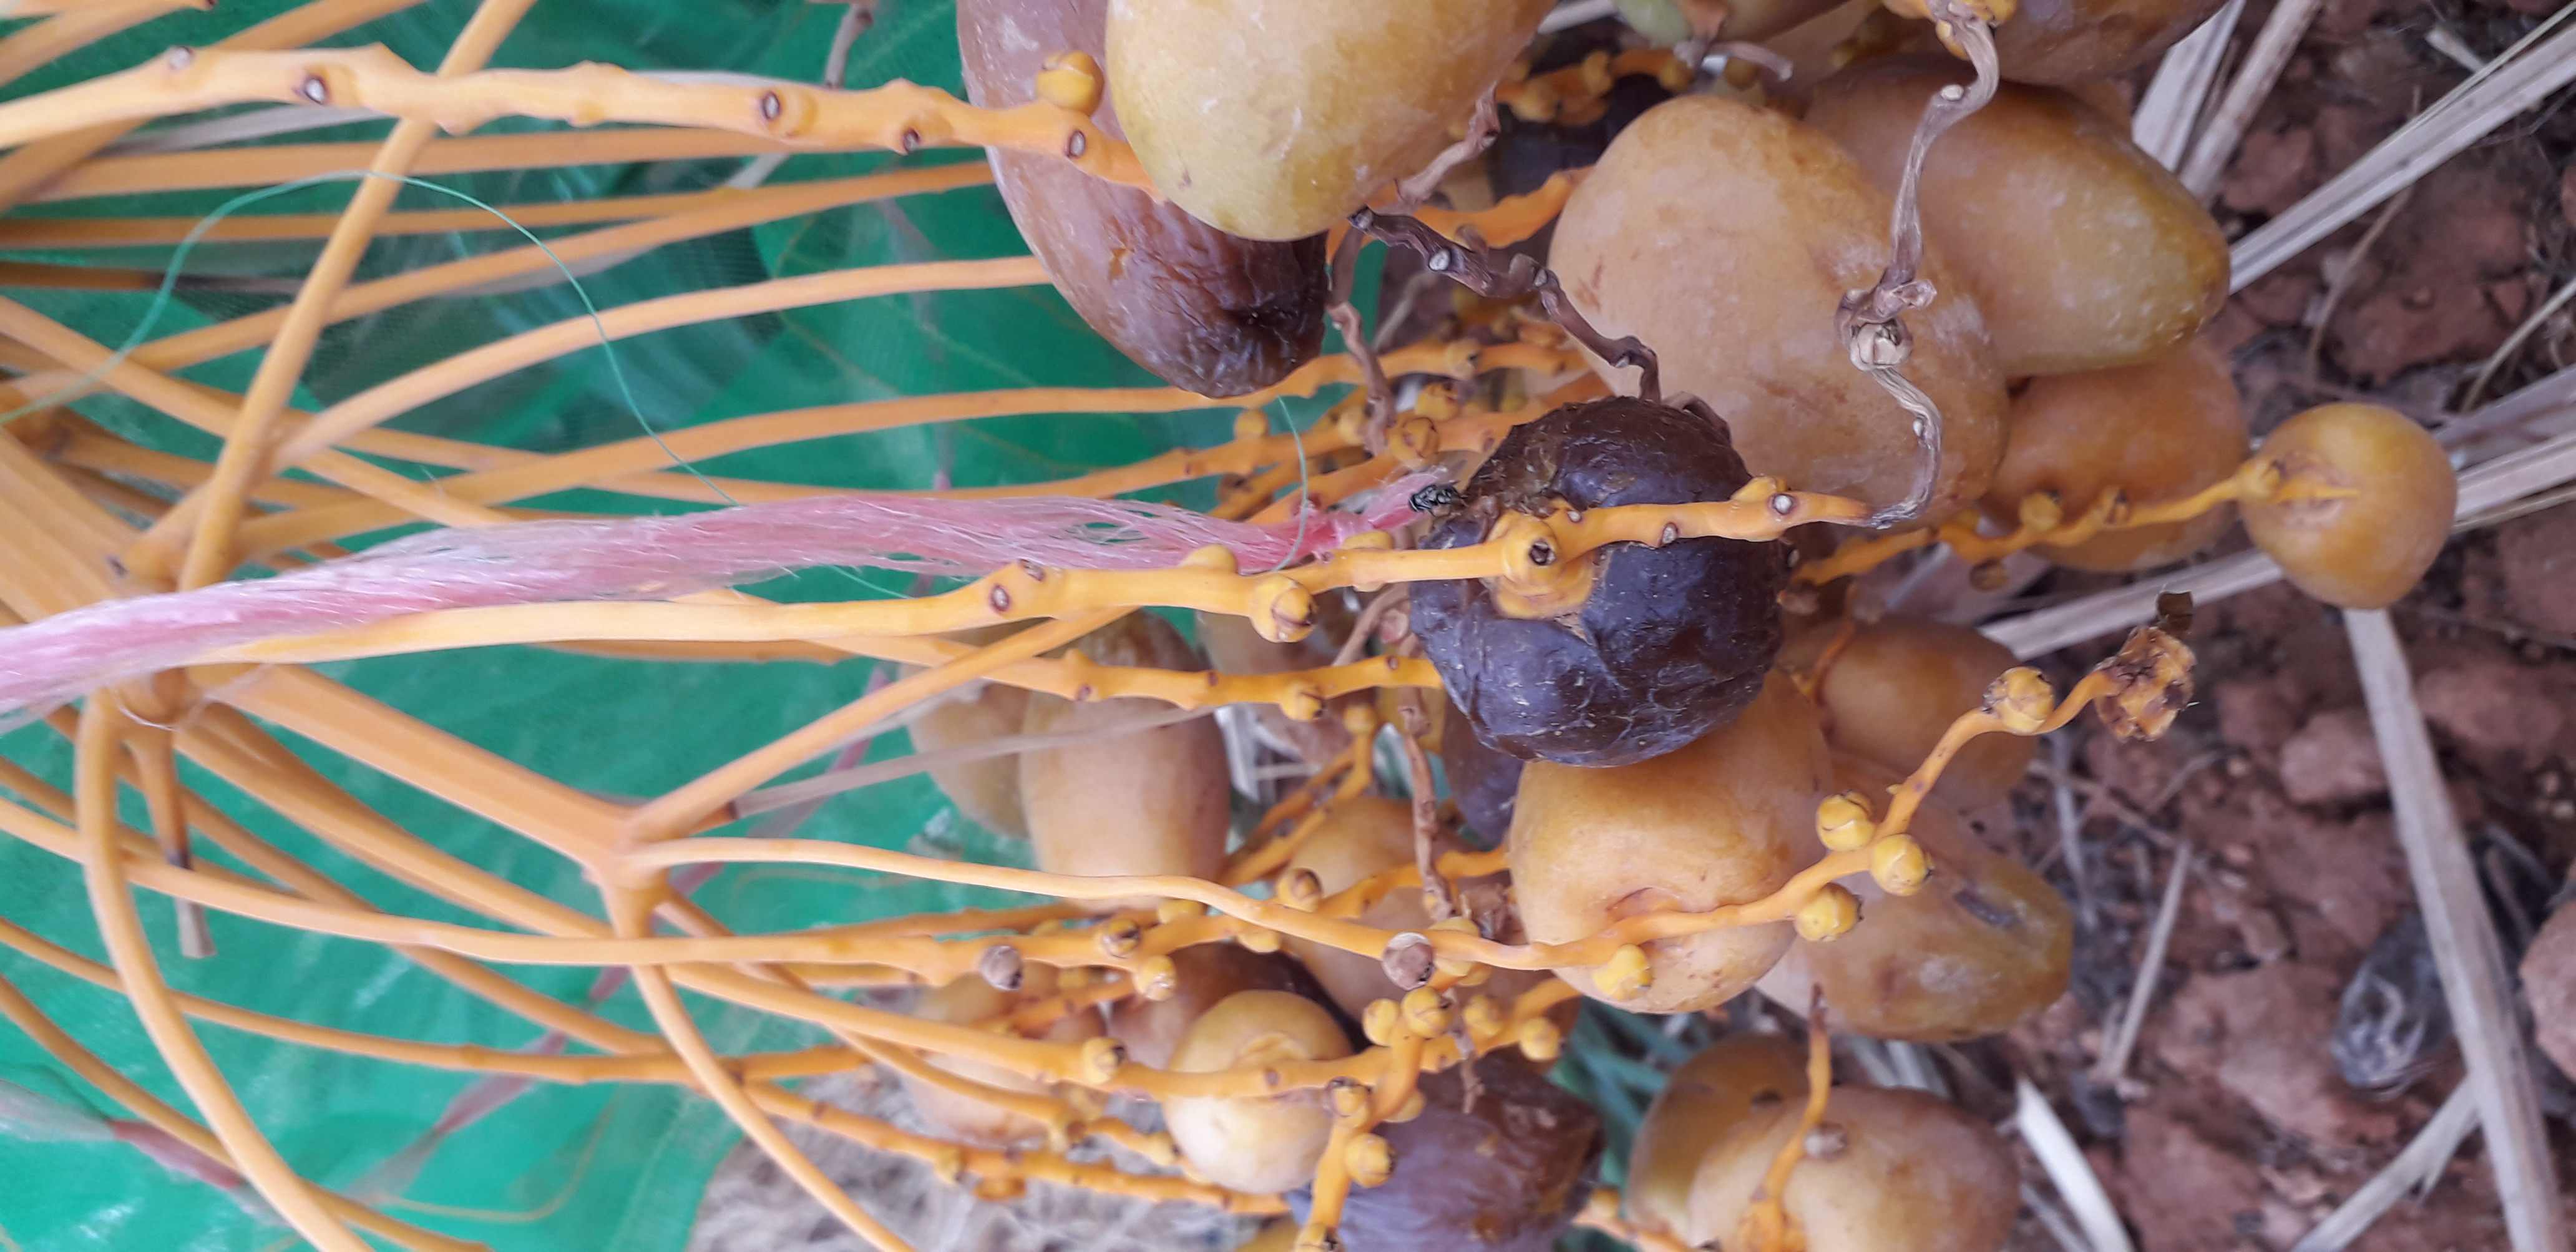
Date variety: Boumajhoul